Home security

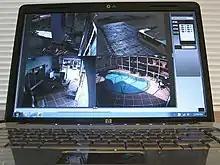
A home security camera system software on a Windows laptop for monitoring

Home security includes both the security hardware placed on a property and individuals' personal security practices. Security hardware includes doors, locks, alarm systems, lighting, motion detectors, and security camera systems. Personal security involves practices like ensuring doors are locked, alarms are activated, owning a Dog, windows are closed, and extra keys are not hidden outside.